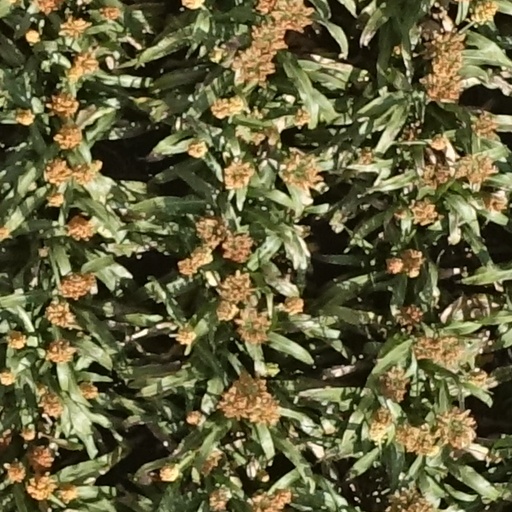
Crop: sorghum